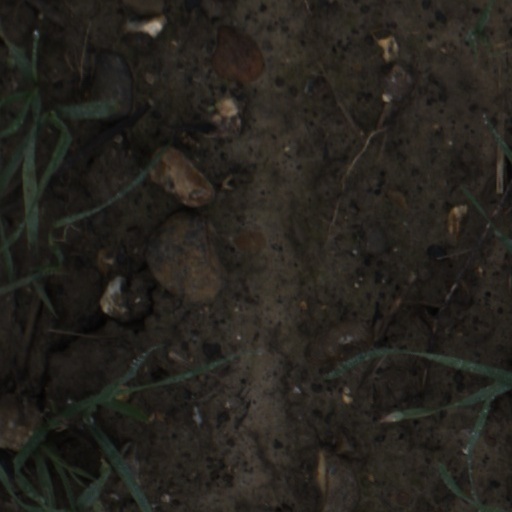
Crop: wheat